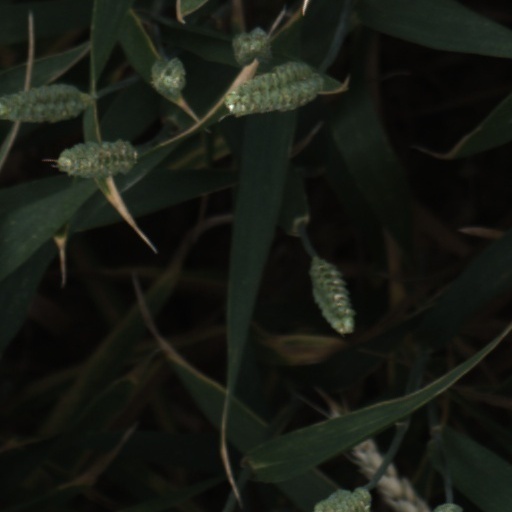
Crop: wheat